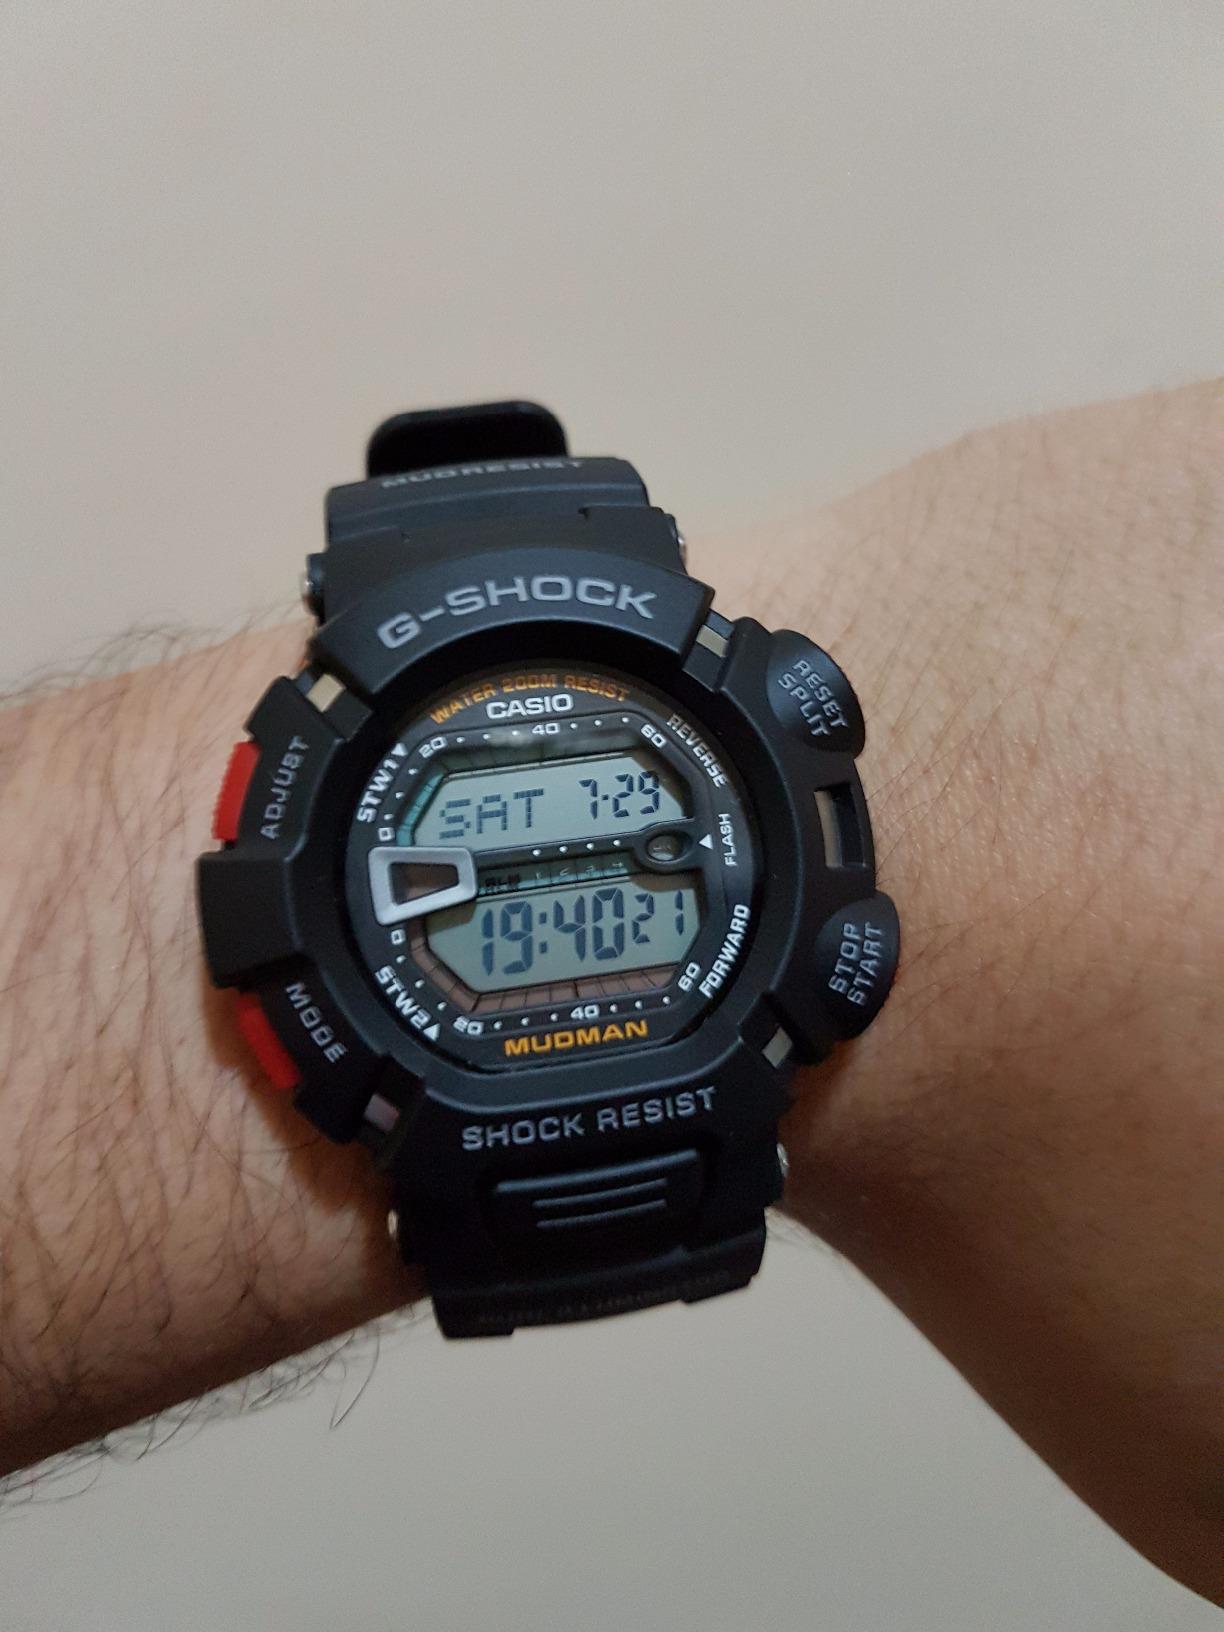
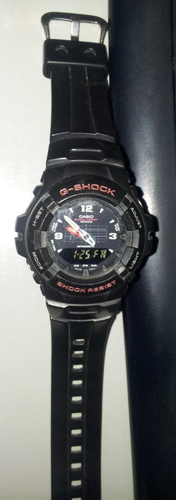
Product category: accessories_watch
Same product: no